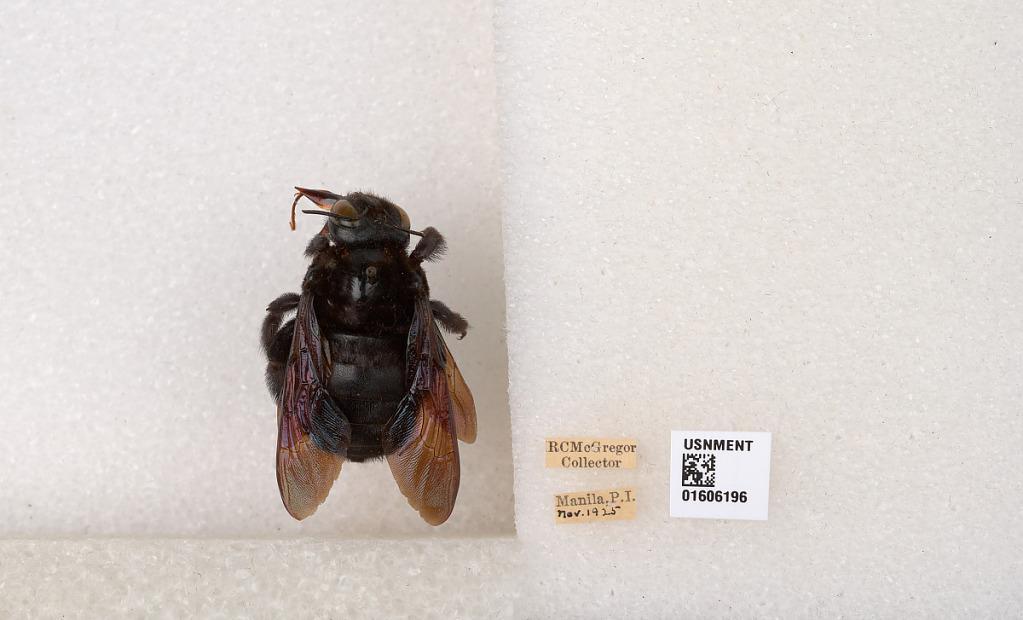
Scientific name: Xylocopa (Koptortosoma) bluethgeni Dusmet
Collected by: R. McGregor
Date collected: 1925-11-1
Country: Philippines
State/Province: National Capital
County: Capital
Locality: Manila
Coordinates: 14.5827, 120.988